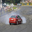
Label: automobile